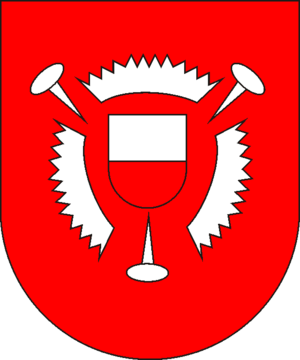
Bückeburg est une petite ville de Basse-Saxe, Allemagne. Elle fut la capitale de la petite principauté de Schaumburg-Lippe. Elle est aujourd'hui située dans le district de Schaumbourg sur le flanc nord des montagnes Weserbergland. Ses habitants sont les Bückebourgeois.
Hessisch Oldendorf est une ville de Basse-Saxe, en Allemagne, située dans l'arrondissement de Hamelin-Pyrmont.
La noblesse du Saint empire ou noblesse impériale, est l’ensemble des personnes ayant reçu un titre ou sa confirmation à le porter directement de l'empereur du Saint-Empire, formant d'une part, une noblesse dite "immédiate" et souveraine, relevant uniquement de l'empereur; et de l'autre une noblesse honorifique médiate, soumise aux seigneurs locaux. Médiate ou immédiate, cette noblesse était reconnue dans tout l'empire. Celle ci ne doit pas être confondue avec les noblesses territoriales des États qui composaient l'empire, qui elles, n'étaient reconnues que dans leurs territoires respectifs.